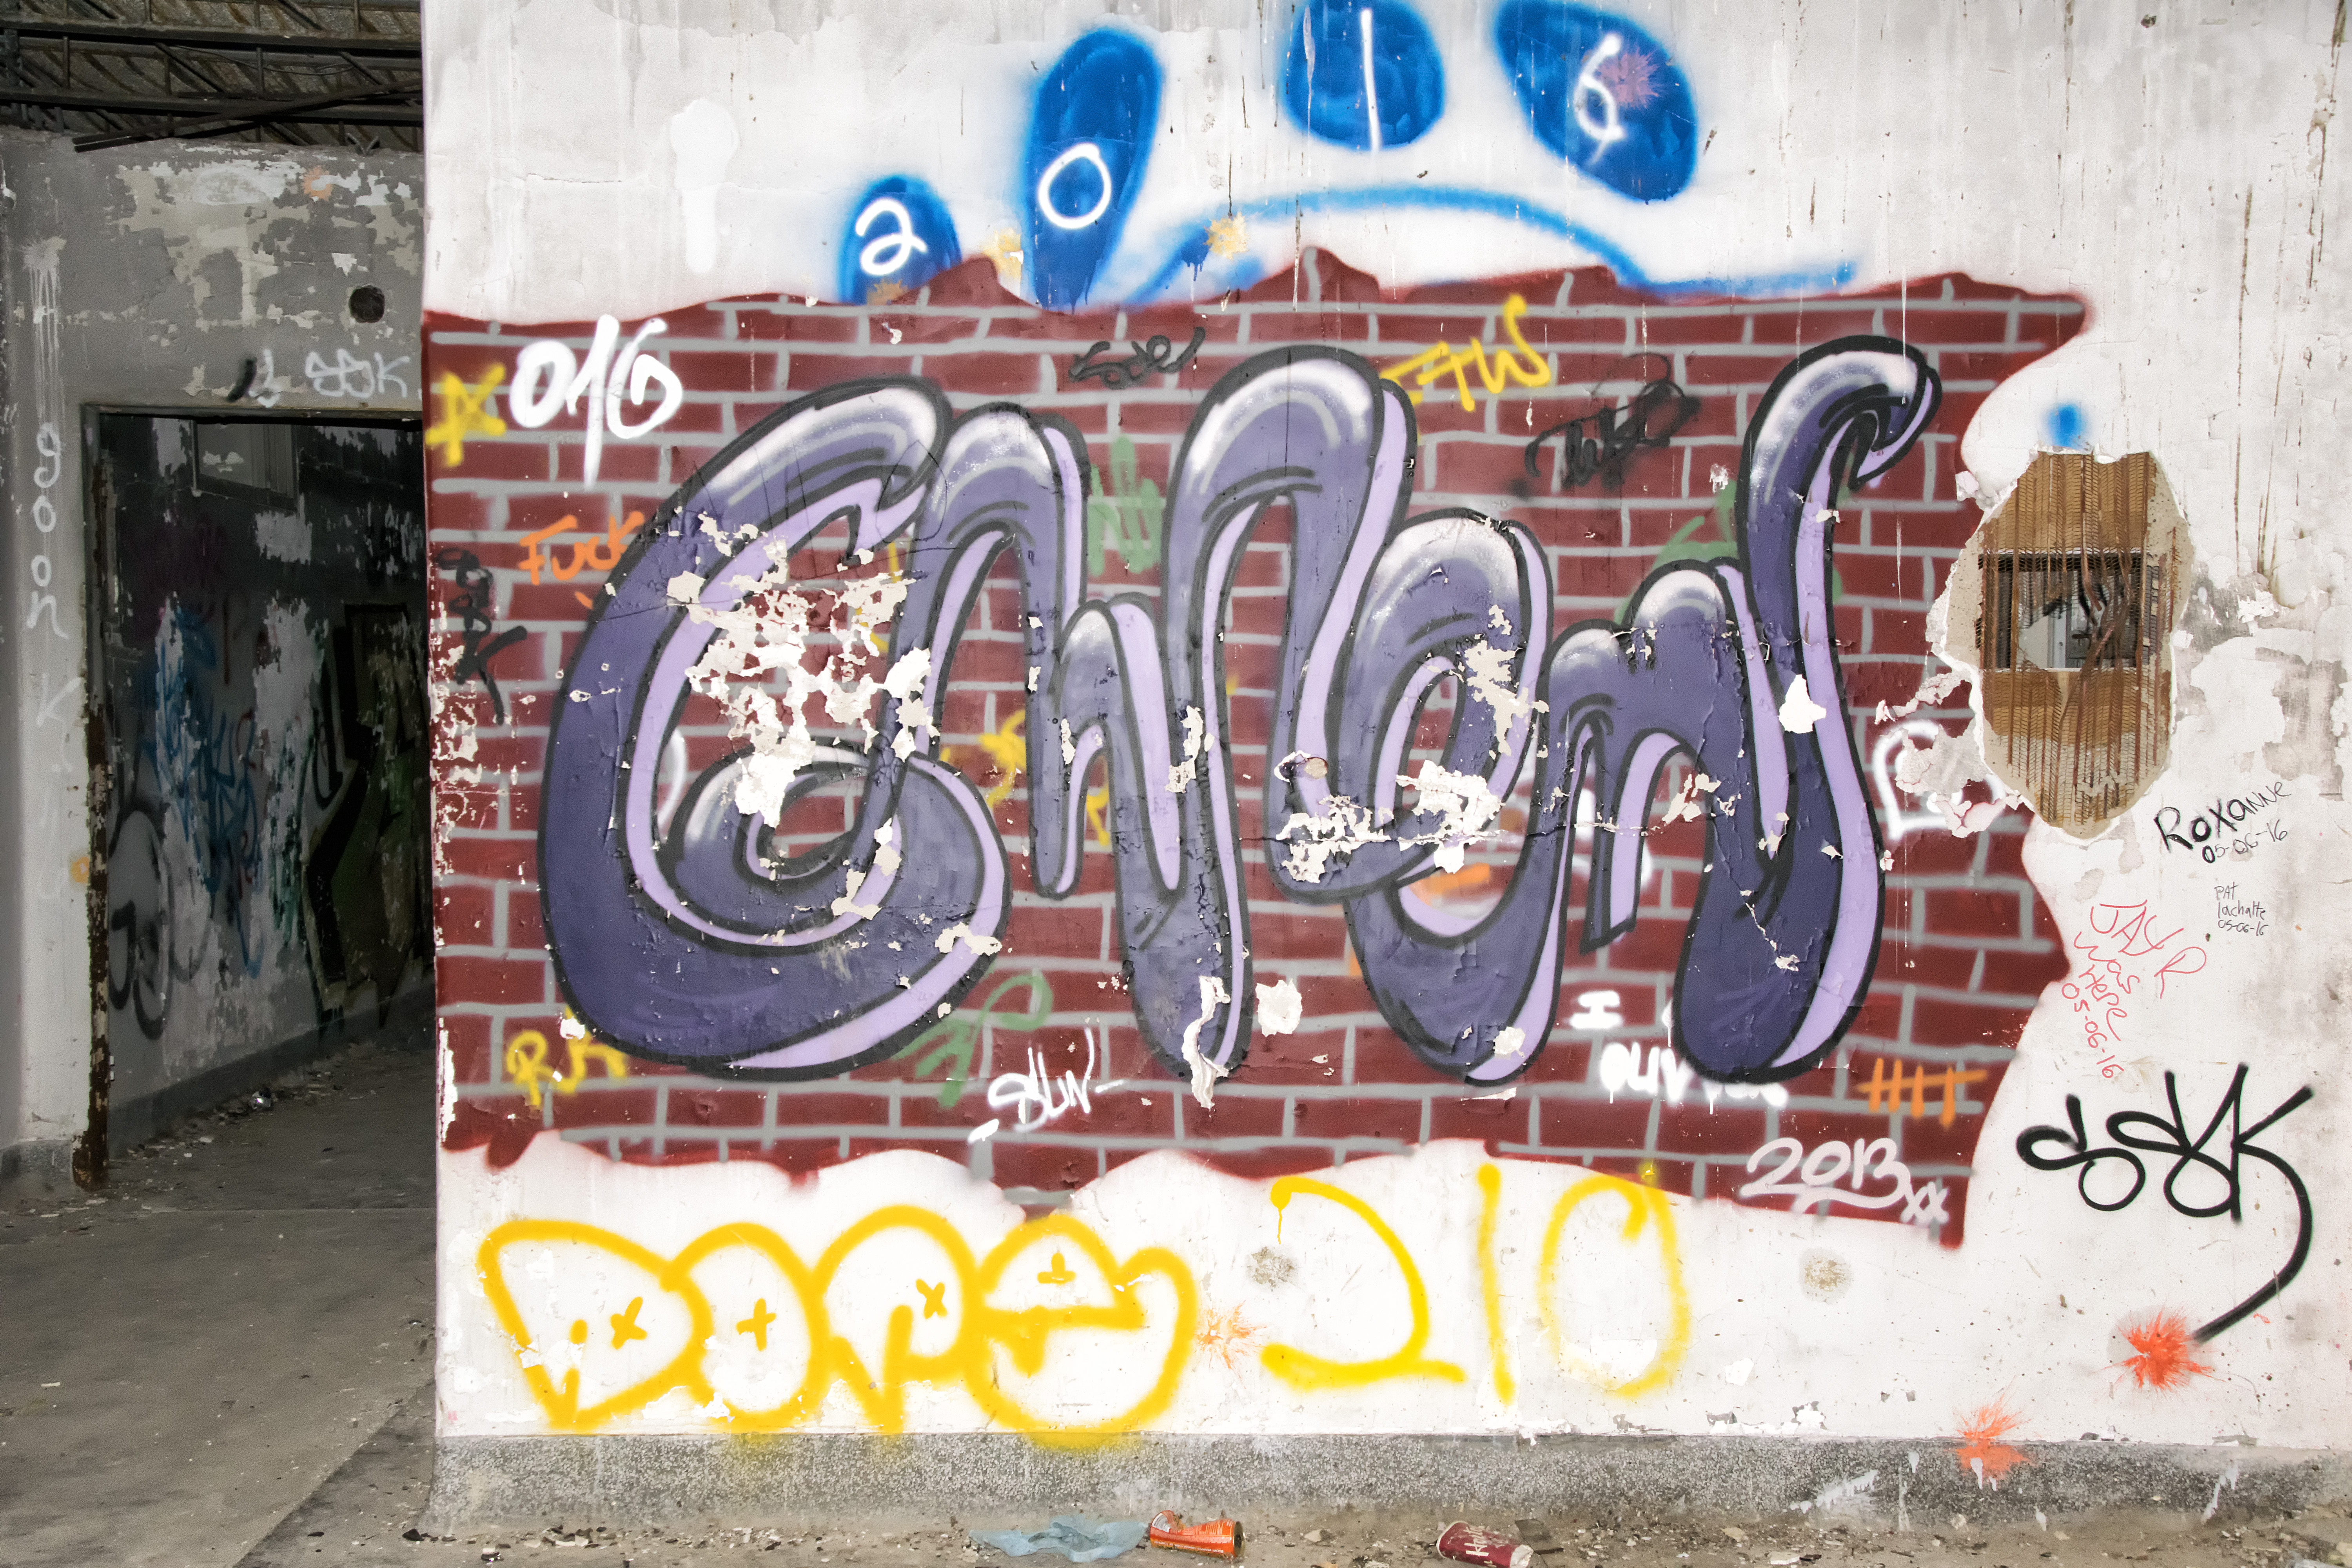
street, graffiti, street art, art, de, canada, mural, quebec, sainte, clotilde, horton, asile, asylum